Davida Hesse-Lilienberg

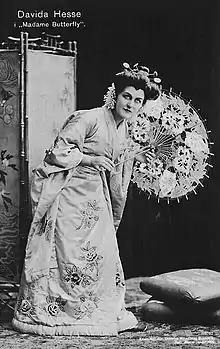
Davida Hesse as Madame Butterfly (1908)

Signe Davida Augusta Hesse-Lilienberg (1877–1964) was a Swedish operatic soprano. She made her debut at the Royal Swedish Opera in 1904 as Zerlina in Mozart's "Don Giovanni". Until 1909, she performed leading soprano roles for the company, gaining popularity thanks to her strong, wide-ranging voice and her effective stagecraft. She is remembered in particular for the title role in Puccini's "Madame Butterfly" which she first performed at the Swedish premiere in August 1908. After her marriage in 1910, she continued to appear occasionally as a guest performer at the opera as well as in recitals. In 1921, she was elected a member of the Royal Swedish Academy of Music.